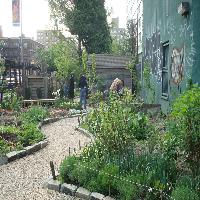
Weather: cloudy or overcast